Dalston Kingsland railway station

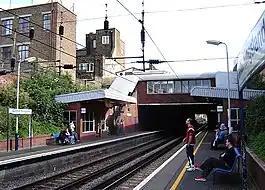
The station in 2005

Dalston Kingsland is a station on the Mildmay line of the London Overground, located on the western side of Kingsland High Street in the Dalston area of the London Borough of Hackney. Situated in Travelcard Zone 2, the station straddles the boundary with the London Borough of Islington, with part of the platforms falling within Islington. The station is located opposite Ridley Road Market. Ticket barriers are in operation.